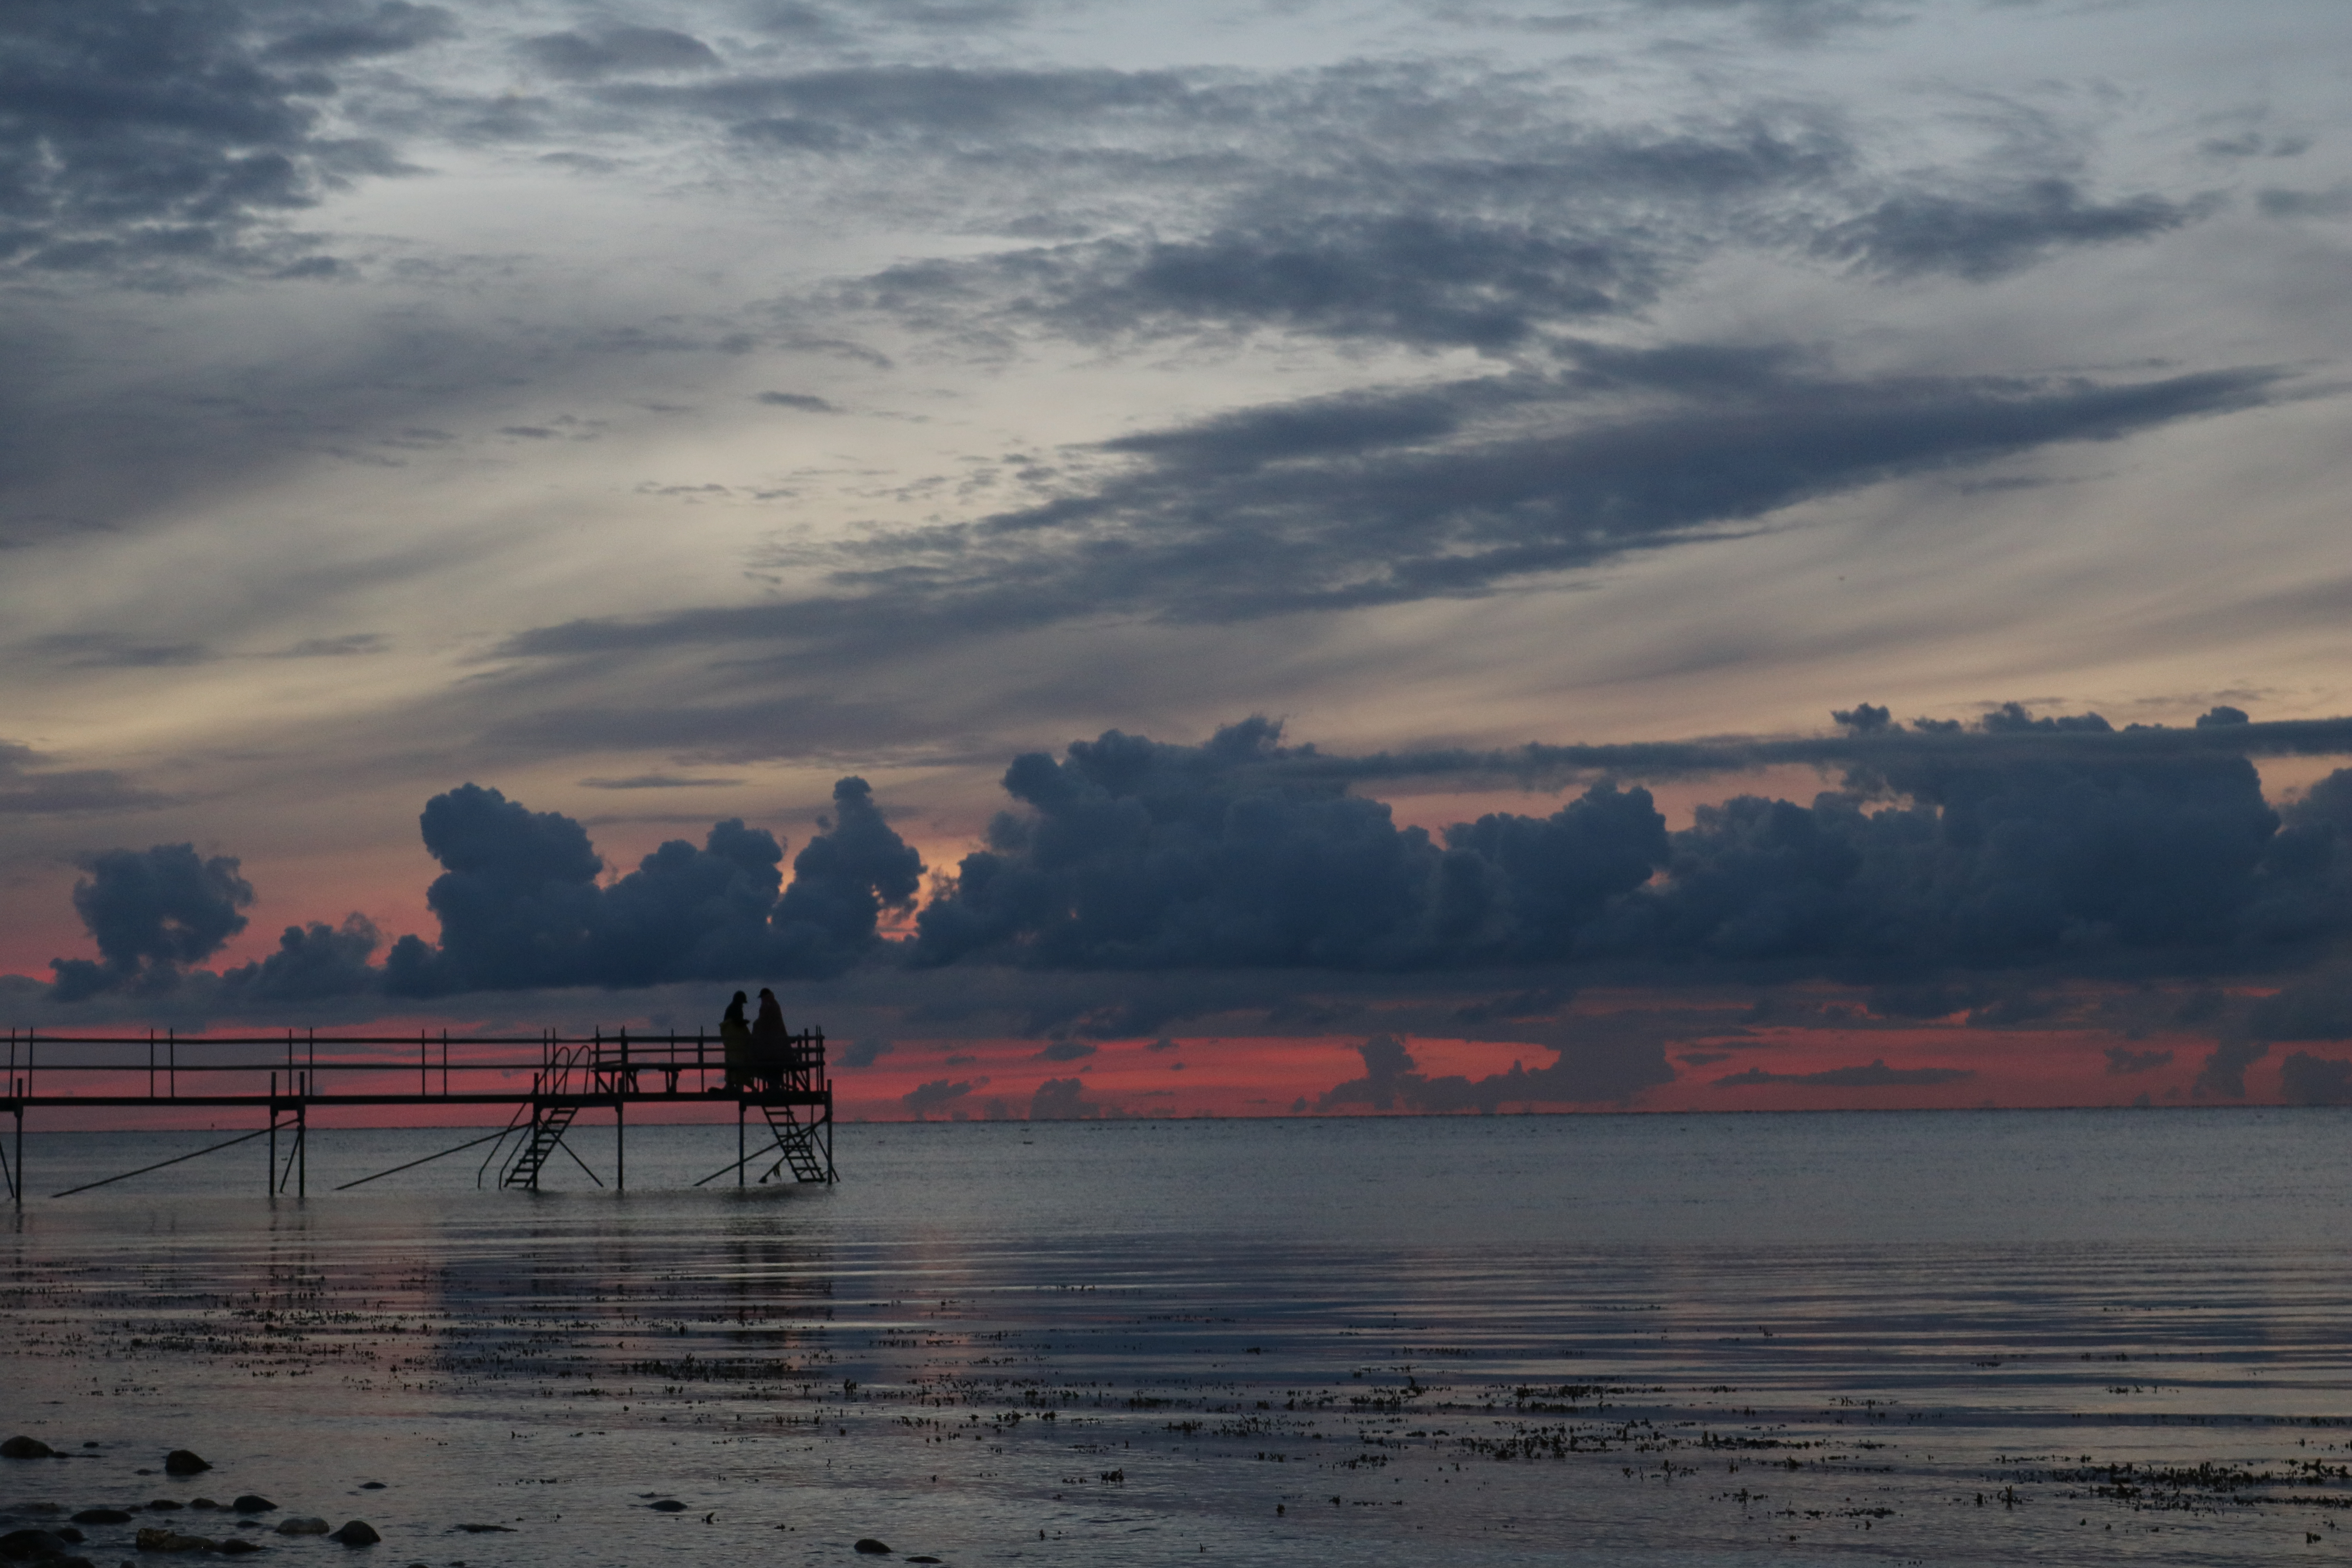
sky, cloud, horizon, sea, sunset, dusk, ocean, evening, sunrise, morning, coast, afterglow, beach, water, wave, shore, dawn, calm, reflection, sound, tree, red sky at morning, tide, pier, mudflat, meteorological phenomenon, landscape, wind wave, cumulus